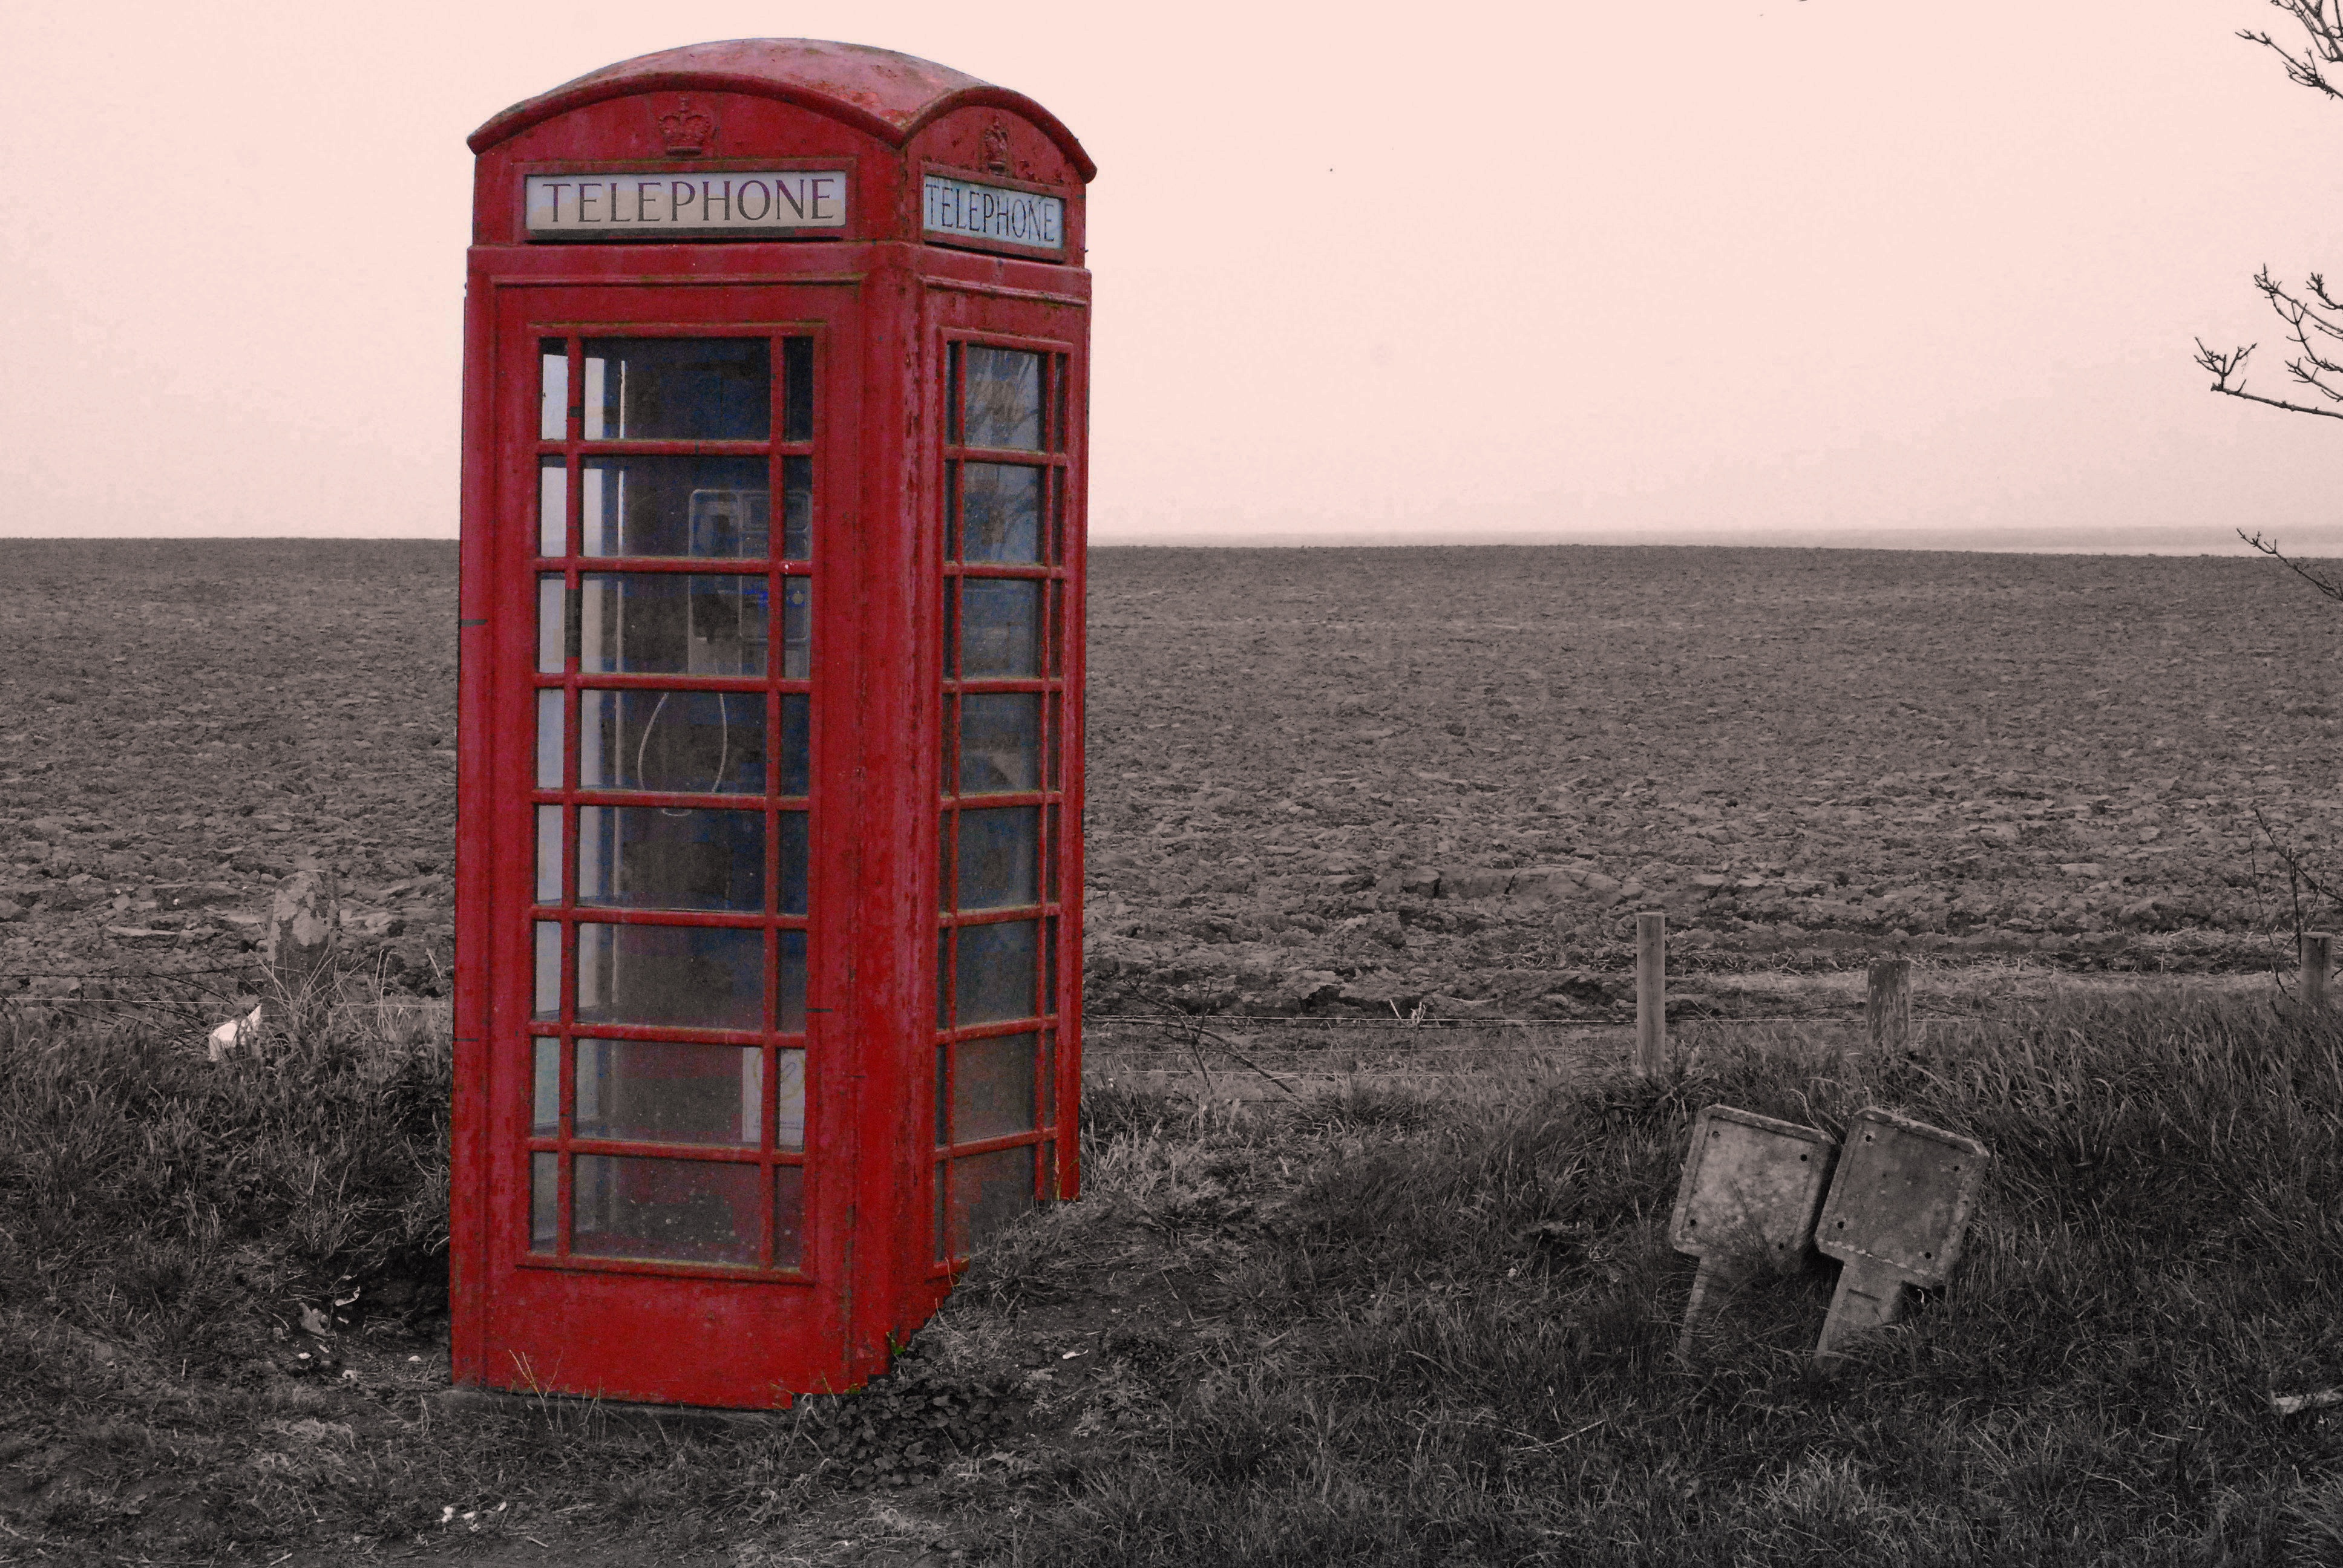
red, tower, telephone, box, ireland, irish, telephone booth